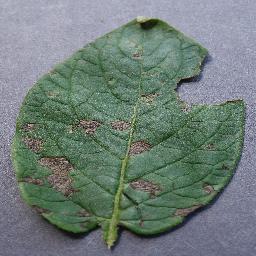
Label: Potato___Early_blight